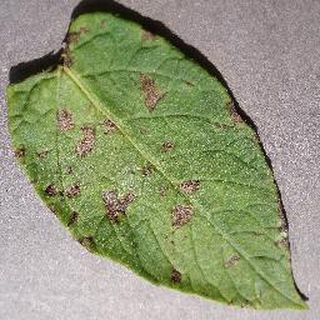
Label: potato_early_blight